Morgan Line

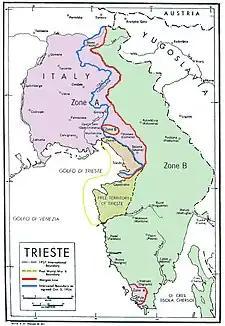
The division of the Julian March between June 1945 and September 1947, with the Morgan line in Red.

The Morgan Line was the line of demarcation set up after World War II in the region known as Julian March which prior to the war belonged to the Kingdom of Italy. The Morgan Line was the border between two military administrations in the region: the Yugoslav on the east, and that of the Allied Military Government on the west. After 15 September 1947, the Allied Military Government was composed of both the British Element Trieste Forces (BETFOR) troops from the United Kingdom and the Trieste United States Troops (TRUST) from the United States.